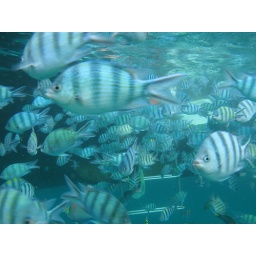
the fish swarm seen in the water